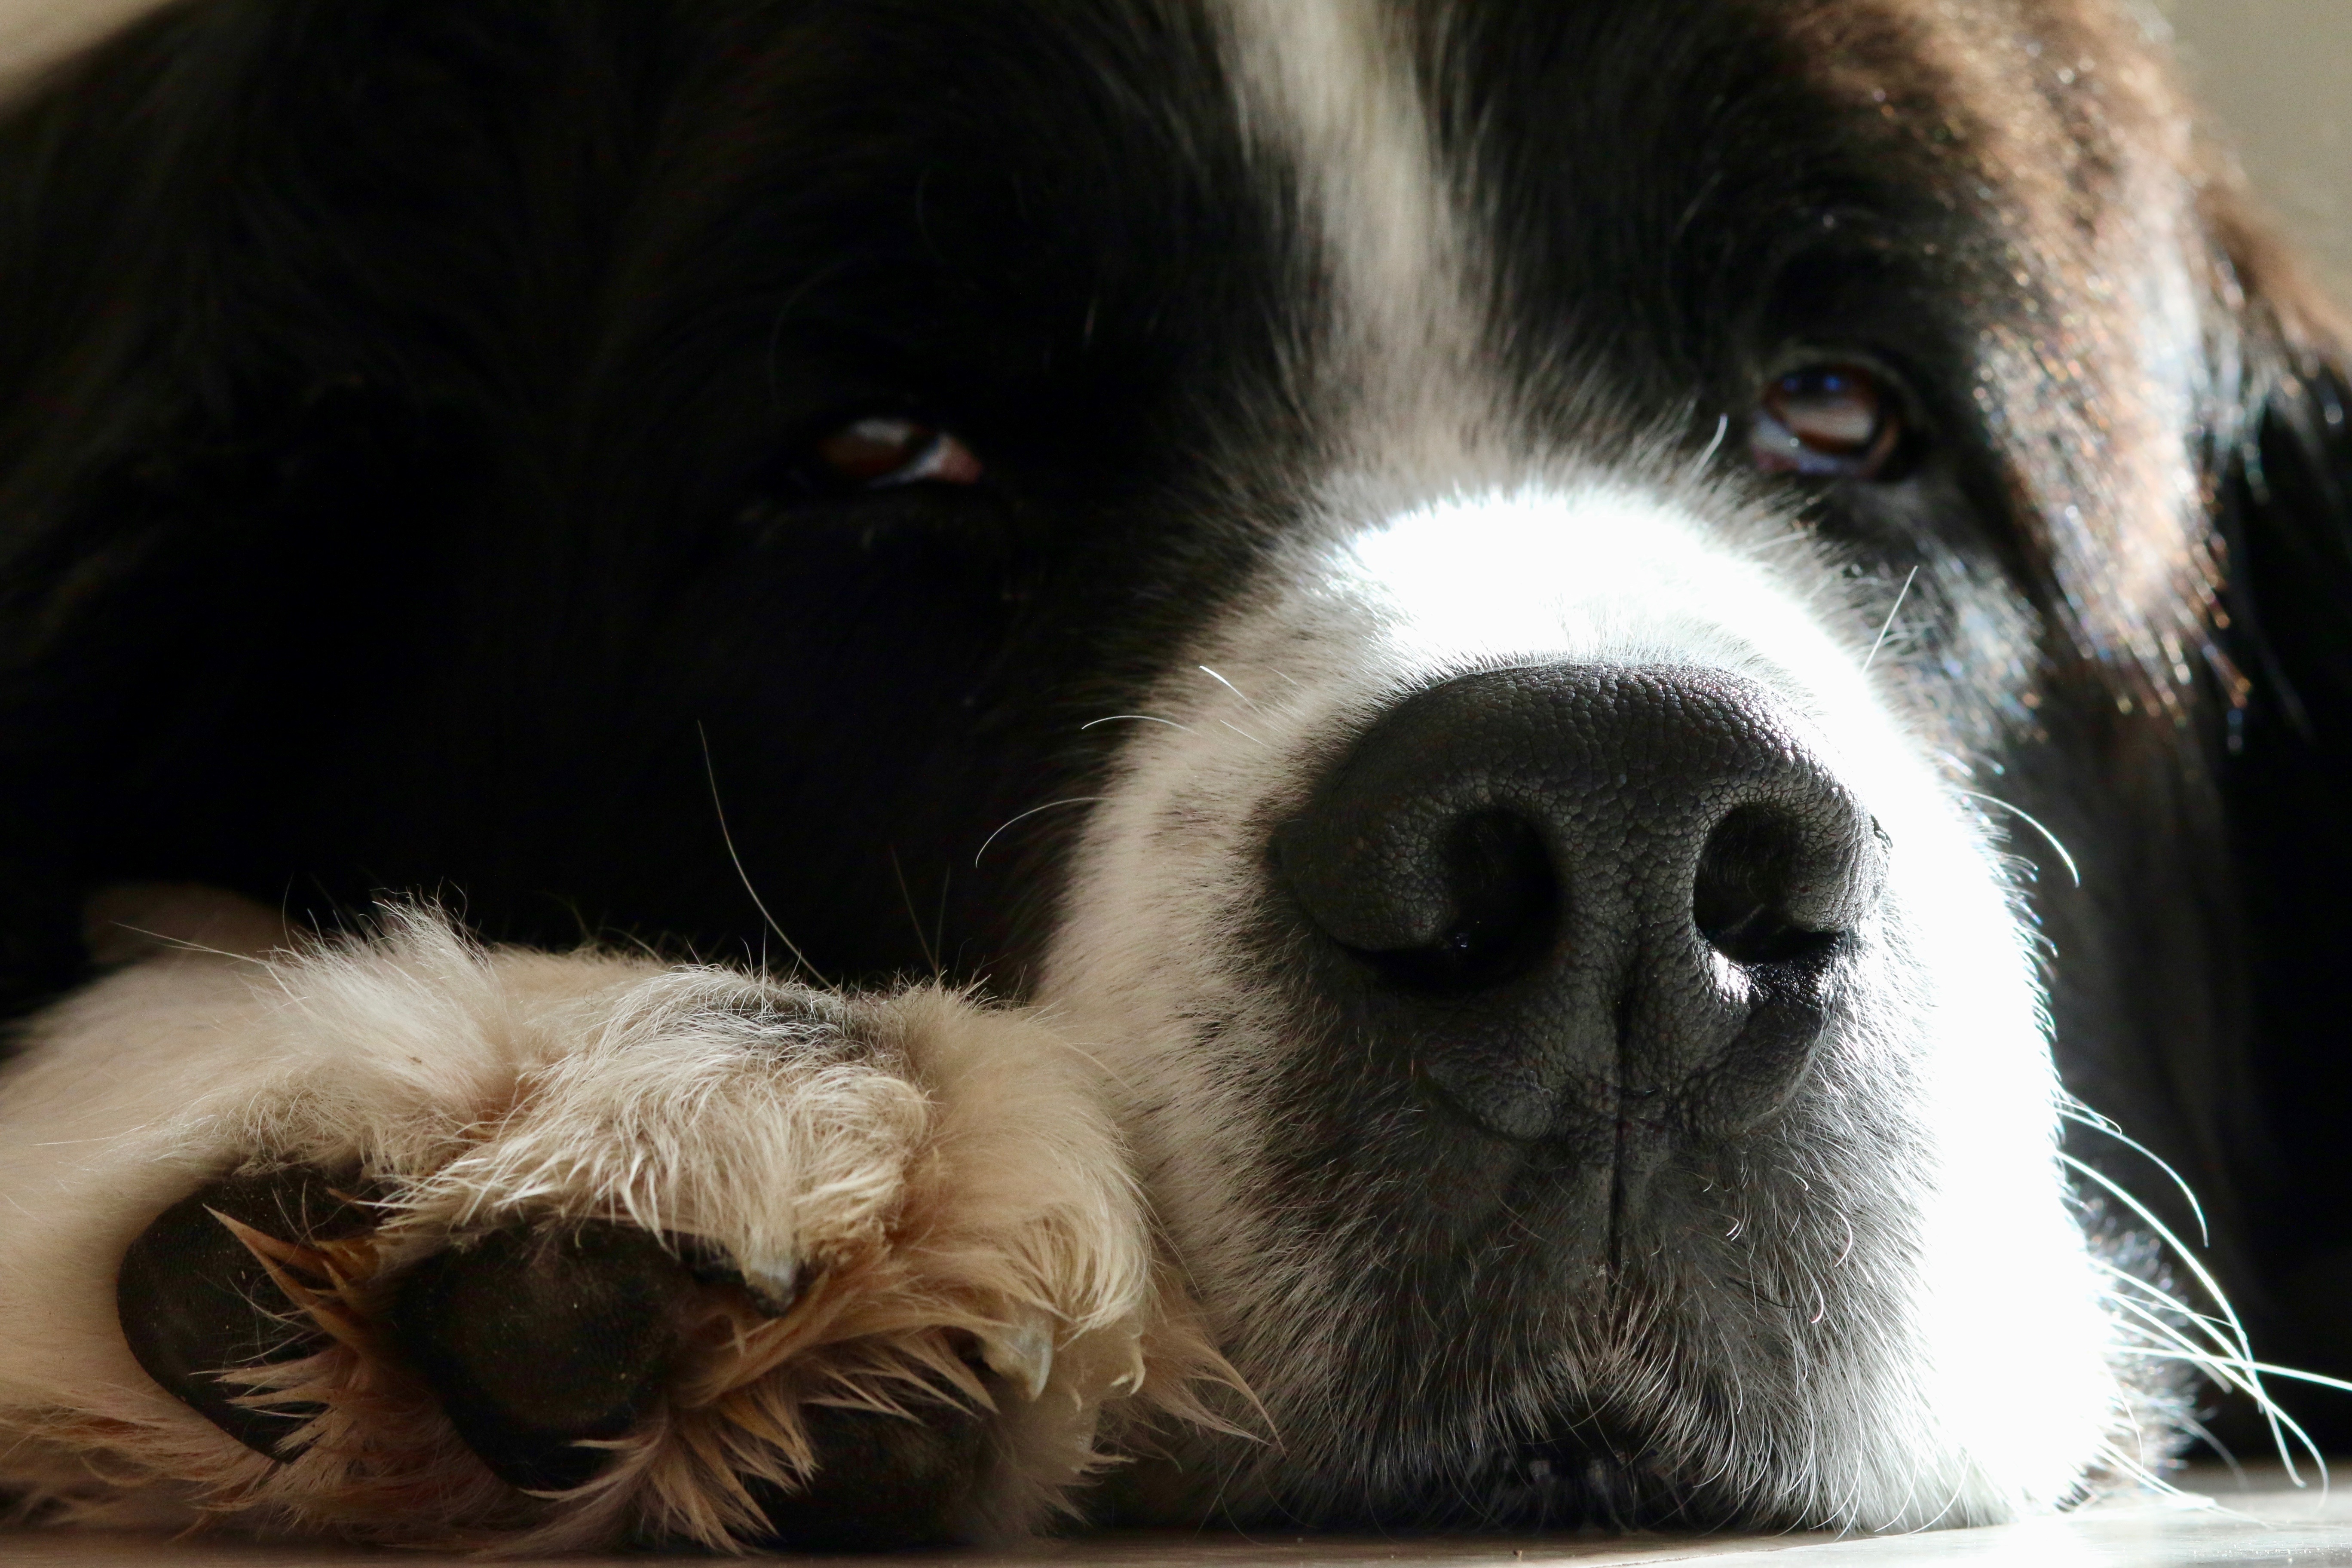
view, puppy, dog, mammal, whiskers, snout, paw, sleepy, vertebrate, dog breed, dog snout, landseer, dog like mammal, dog breed group